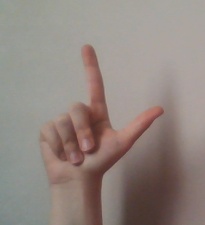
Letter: laam